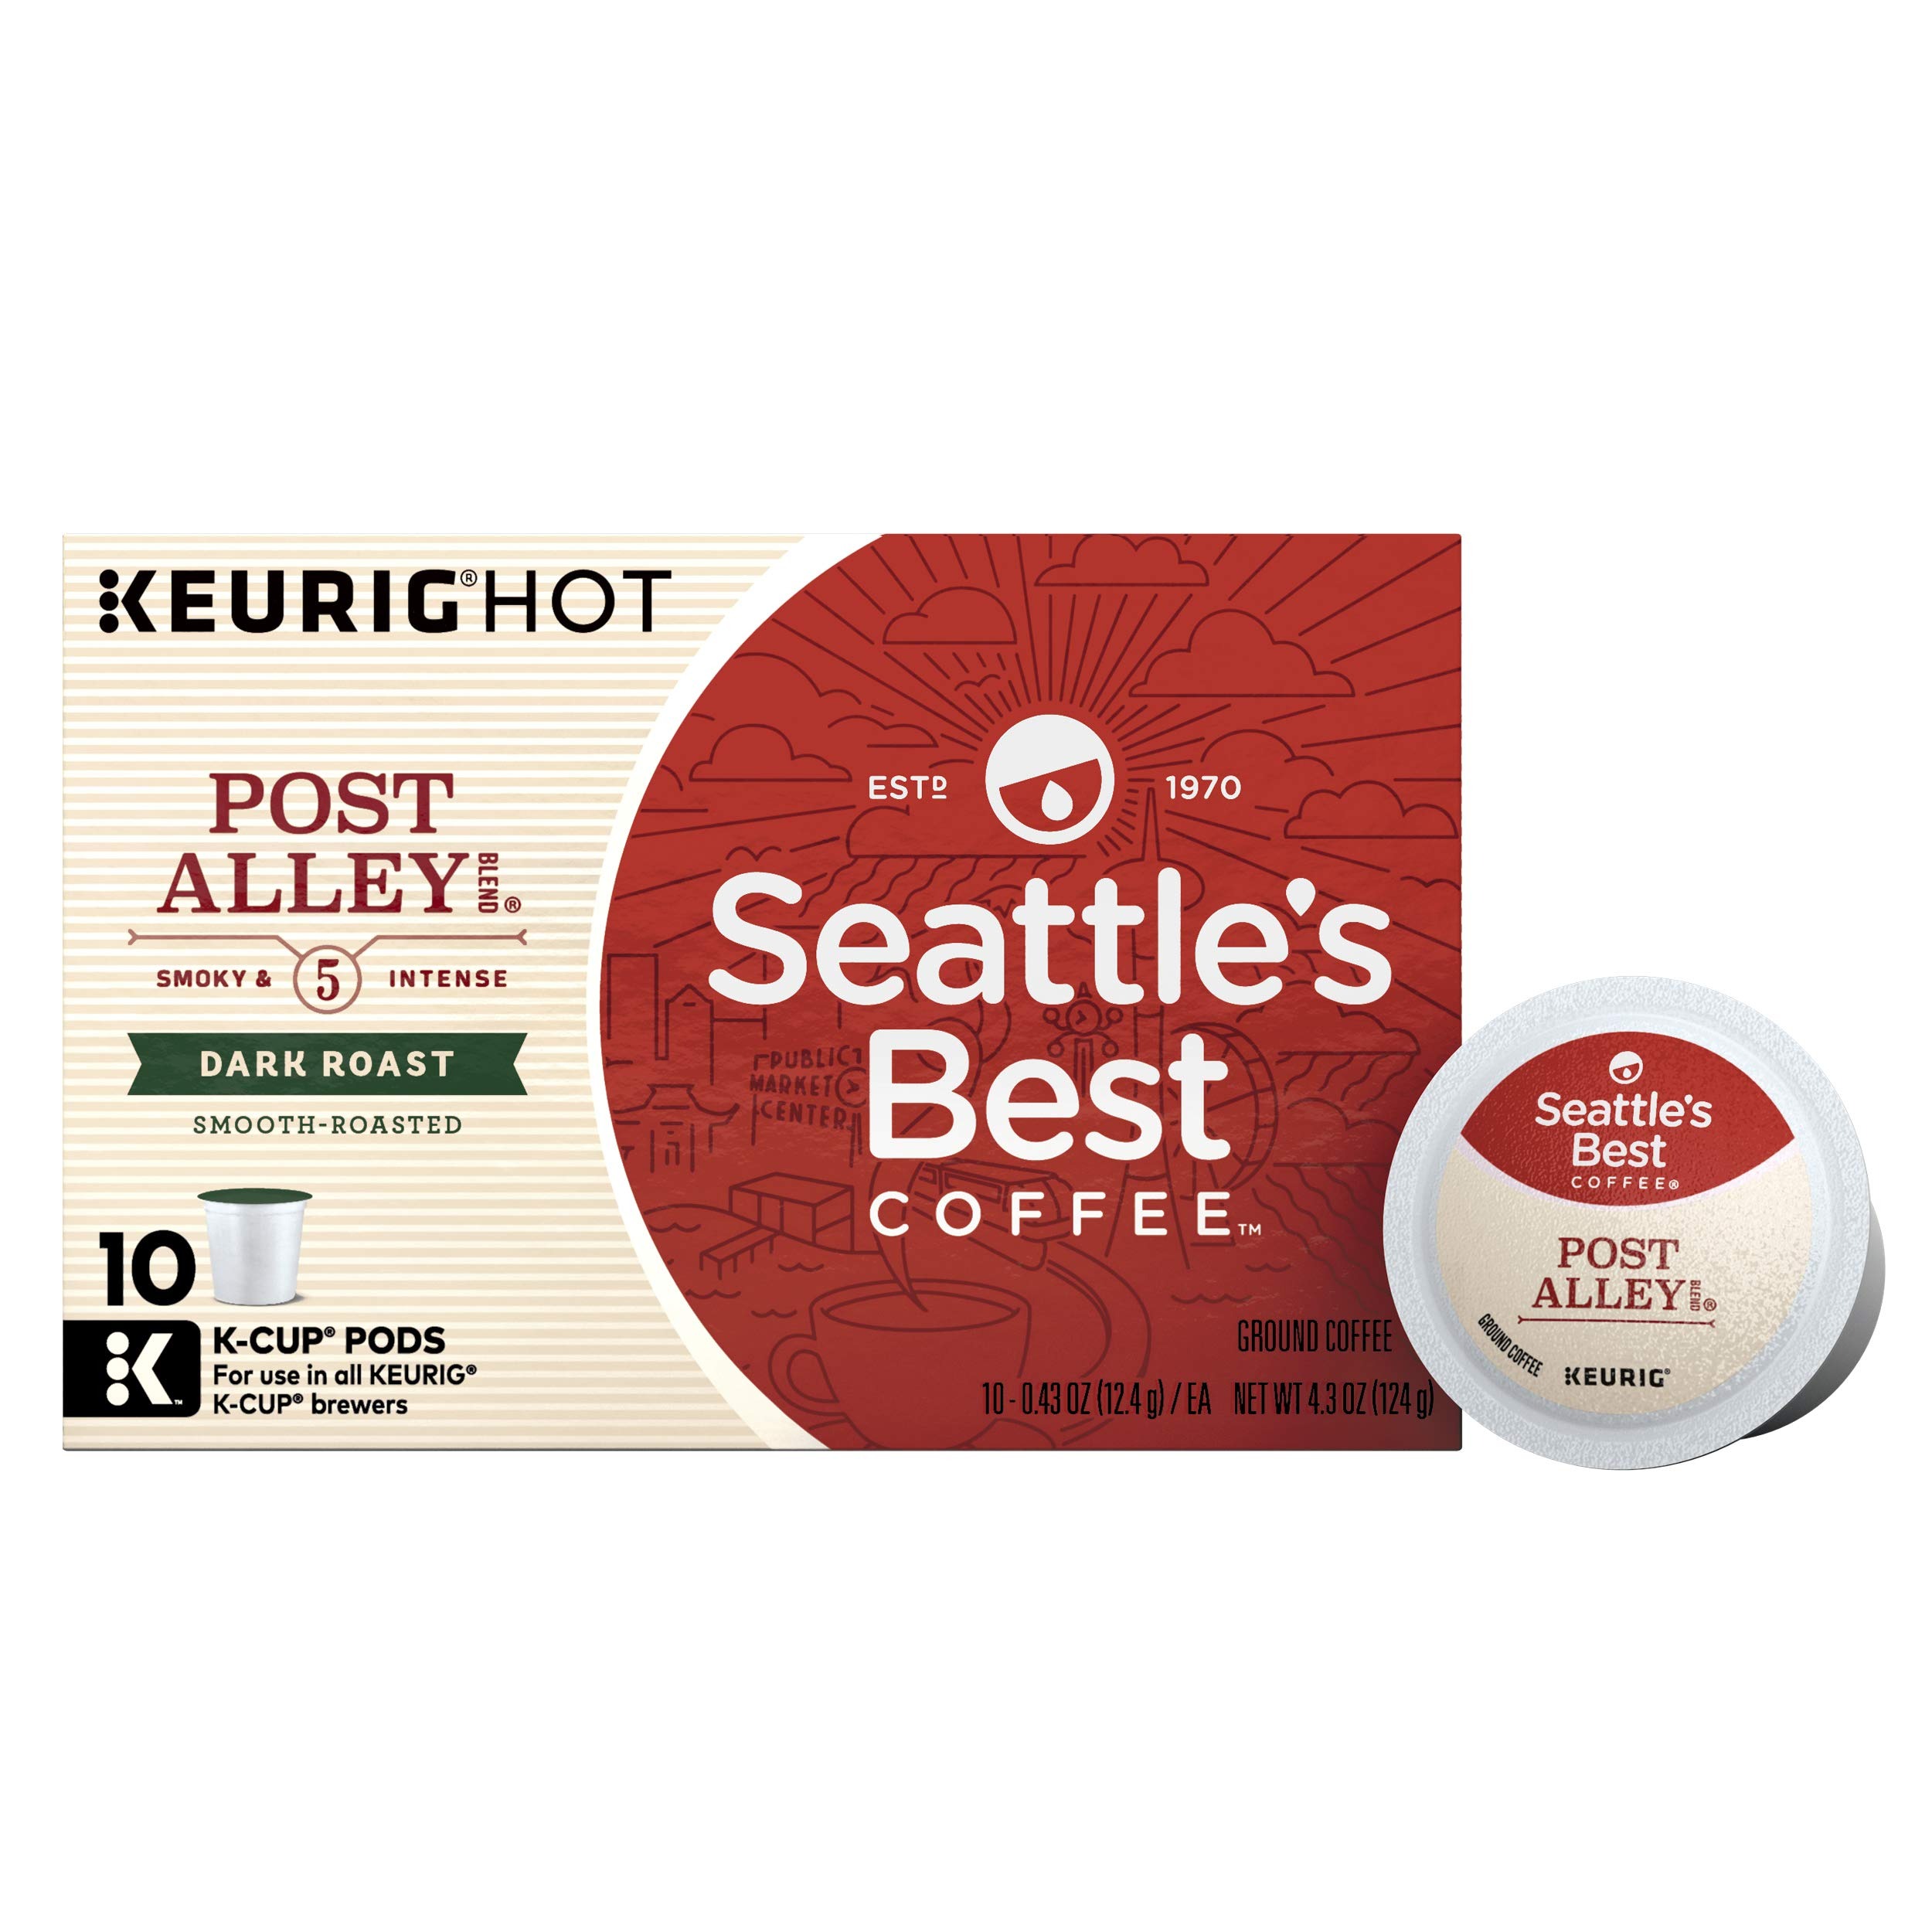
Item Name: Seattle's Best Coffee Post Alley Blend Dark Roast Single Cup Coffee for Keurig Brewers, 1 Box of 10 (10 Total K-Cup pods)
Bullet Point 1: Seattle's Best Coffee has a new look but the same premium beans specially roasted for a smooth taste
Bullet Point 2: Signature Blend No. 5 is Post Alley Blend, now available in K-Cup pods
Bullet Point 3: Post Alley Blend is our most intense dark roast coffee with smoky flavor
Bullet Point 4: For use in all Keurig K-Cup brewers
Bullet Point 5: Our recommendation for a great cup of Seattle’s Best Coffee is to use the 8-oz. setting on your brewer
Value: 10.0
Unit: Count

Price: 13.79